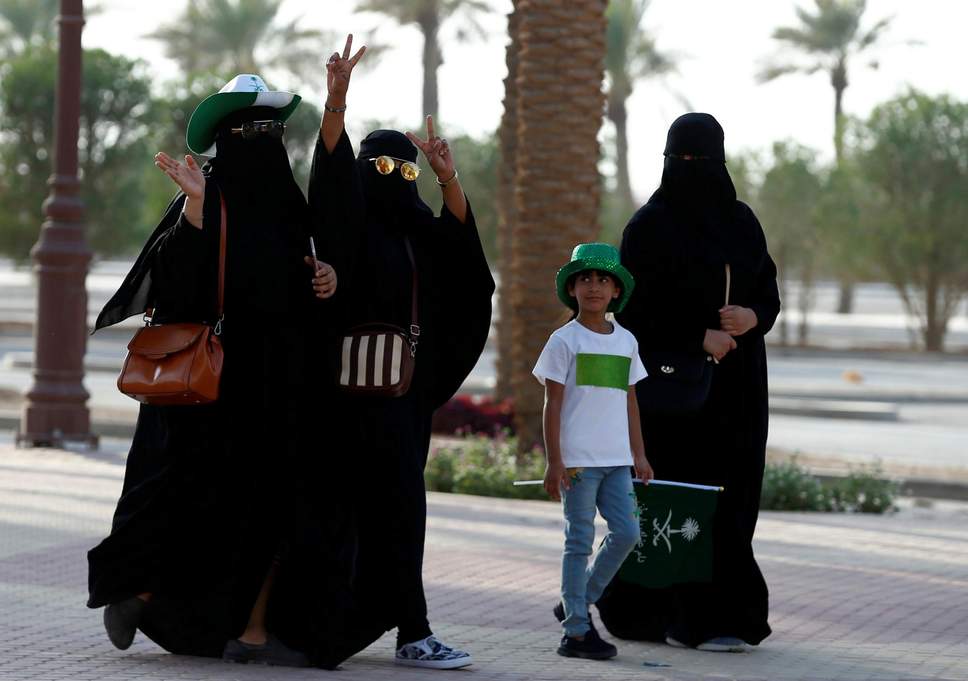
Gender: women